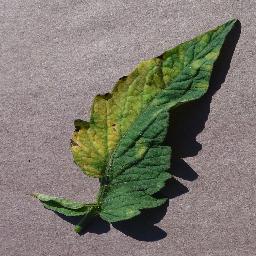
Label: Tomato___Leaf_Mold